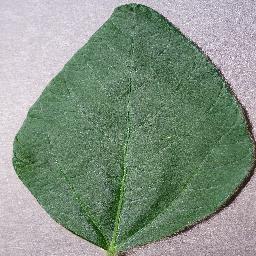
Label: Soybean___healthy